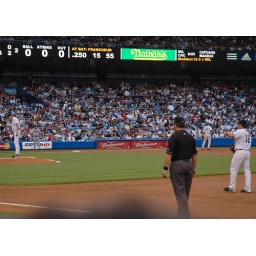
the best seats in the house that ruth built i have been seated in for quite some time.